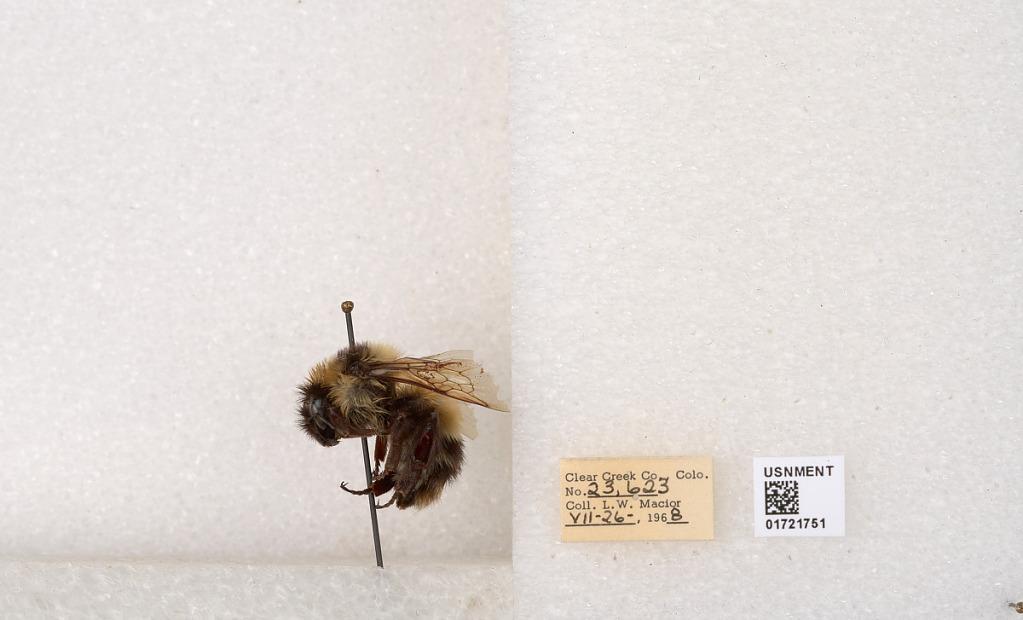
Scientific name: Bombus kirbyellus
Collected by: L. Macior
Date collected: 1968-7-26
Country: United States
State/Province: Colorado
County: Clear Creek
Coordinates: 39.6891, -105.644